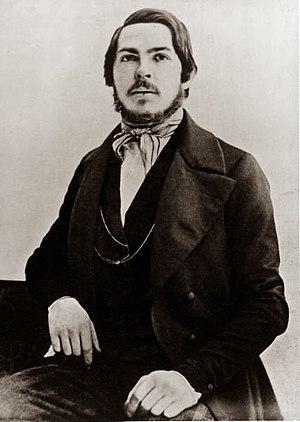
Friedrich Engels /ˈfʁiːdʁɪç ˈʔɛŋl̩s/, né le 28 novembre 1820 à Barmen et mort le 5 août 1895 à Londres, est un philosophe et théoricien socialiste et communiste allemand, grand ami de Karl Marx. Après la mort de ce dernier, il assure, à partir des brouillons laissés par son ami, la rédaction définitive et la publication des livres II et III du Capital.